Polysilicon depletion effect

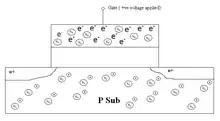
Figure 1(a)

In "figure 1(a) of" an "nMOS" transistor it is observed that the free majority carriers are scattered throughout the structure because of the absence of an external electric field. When a positive field is applied on the gate, the scattered carriers arrange themselves like "figure 1(b)", the electrons move closer toward the gate terminal but due to the open circuit configuration they don't start to flow. As a result of the separation of charges a depletion region is formed on the polysilicon-oxide interface, which has a direct effect on the channel formation in MOSFETs.